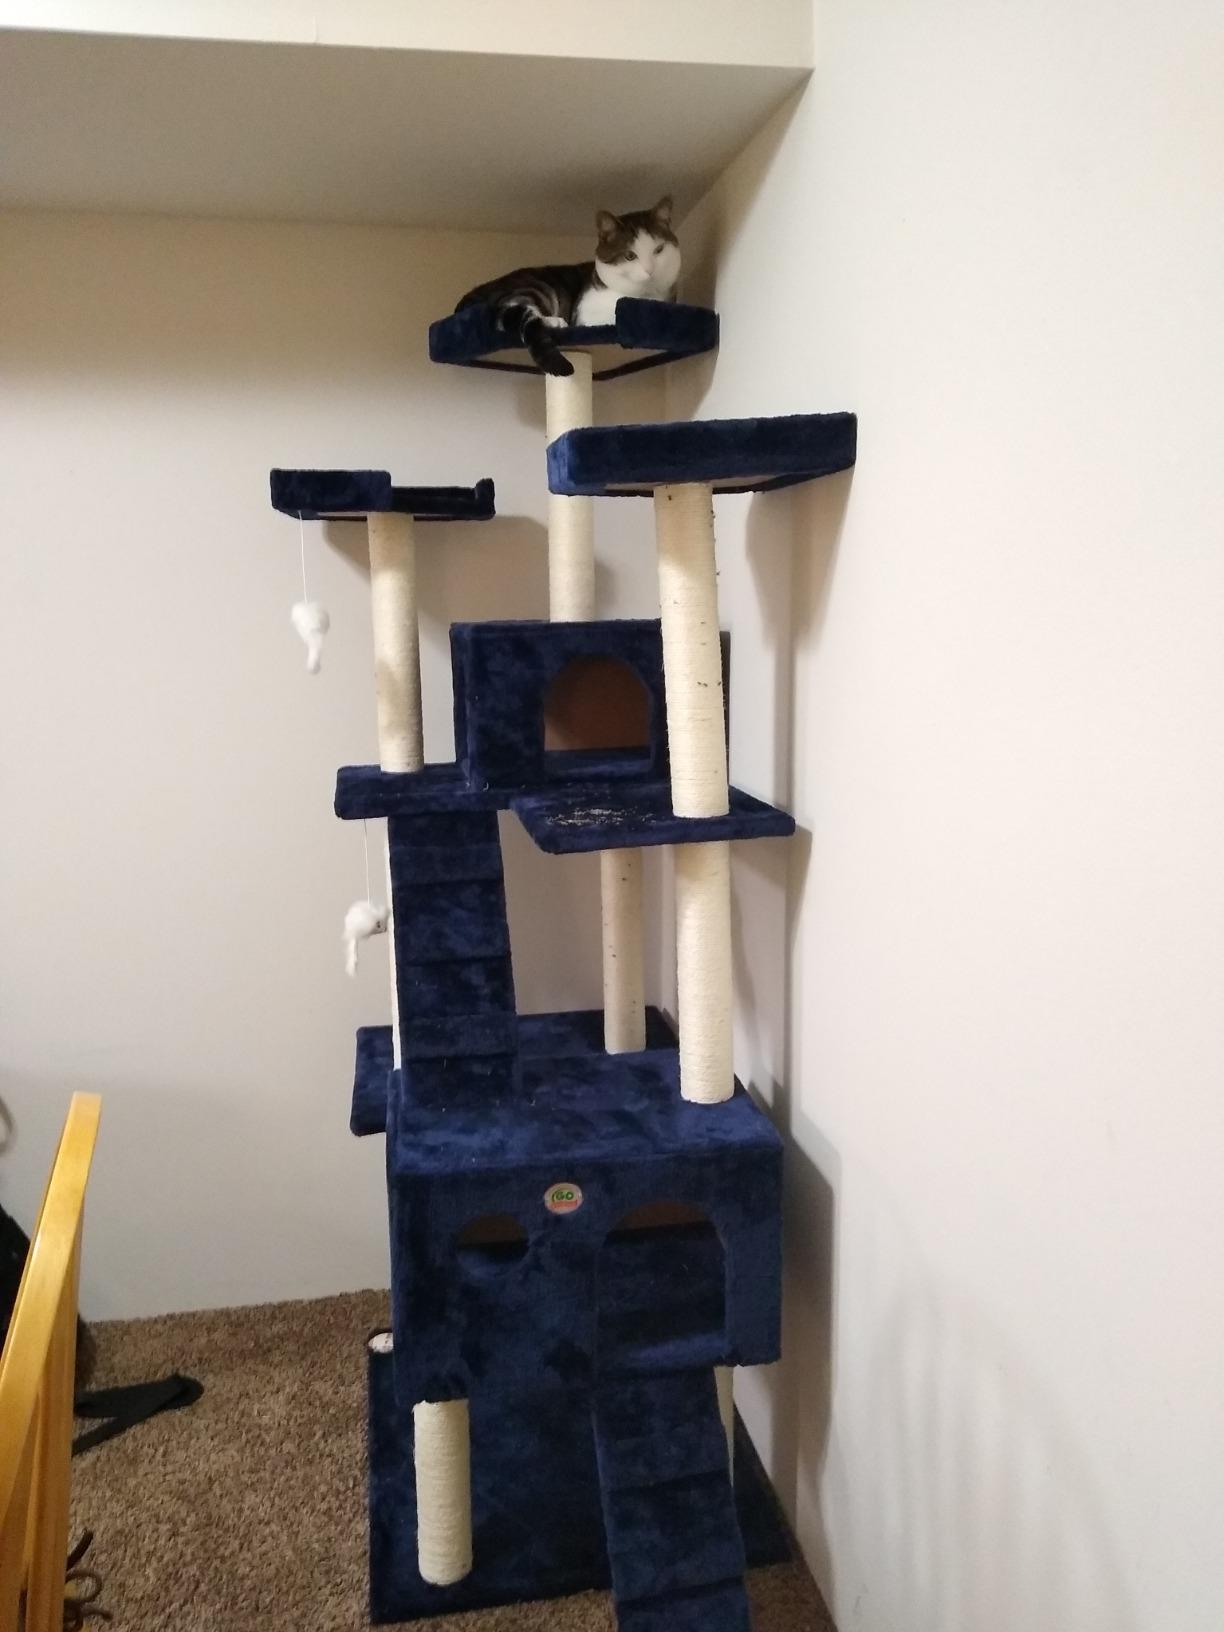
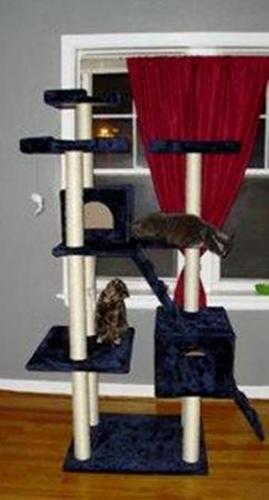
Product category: items_cat tree
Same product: yes